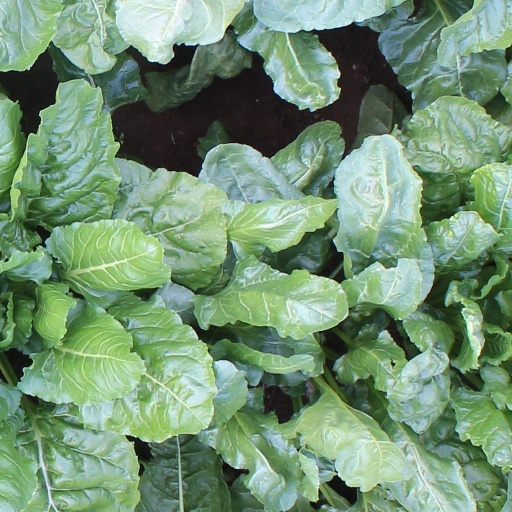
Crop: sugar beet